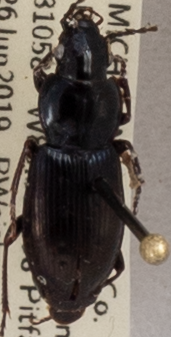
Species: Pterostichus pensylvanicus
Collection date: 2019-06-26
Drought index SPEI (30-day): -1.354
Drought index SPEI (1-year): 2.09
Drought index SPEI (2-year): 1.85